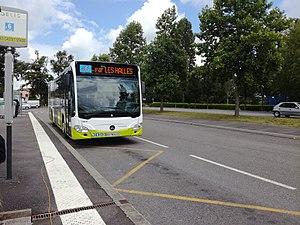
Image montrant le bus Citaro C2 n°1679 sur la Ligne P6
Lons est une commune française située dans le département des Pyrénées-Atlantiques, en région Nouvelle-Aquitaine.
Montardon est une commune française, située dans le département des Pyrénées-Atlantiques en région Nouvelle-Aquitaine.
Morlaàs est une commune française située dans le département des Pyrénées-Atlantiques, en région Nouvelle-Aquitaine.
Les transports en commun de Pau sont un réseau de transport en commun desservant Pau et son agglomération.
Le Mercedes-Benz Citaro est une gamme d'autobus à plancher bas. Construit par Mercedes-Benz-EvoBus, ce véhicule est lancé en 1997, puis relooké en 2006 et commercialisé sous le nouveau nom Citaro Facelift ; une nouvelle version voit le jour à la fin de l’année 2011. Ce dernier comporte des modifications techniques non négligeables, au niveau du châssis notamment. Le Citaro remplace le O405 datant de 1984.